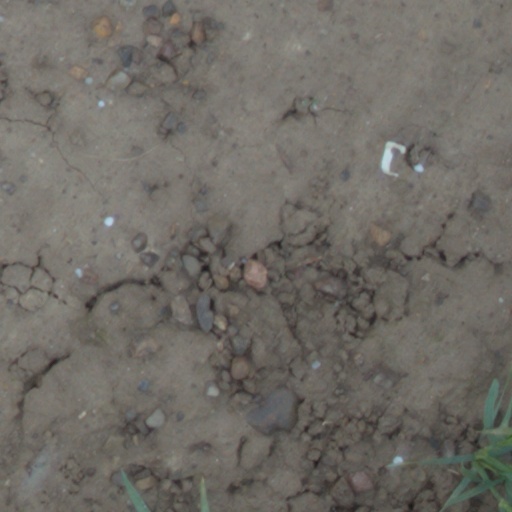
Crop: wheat